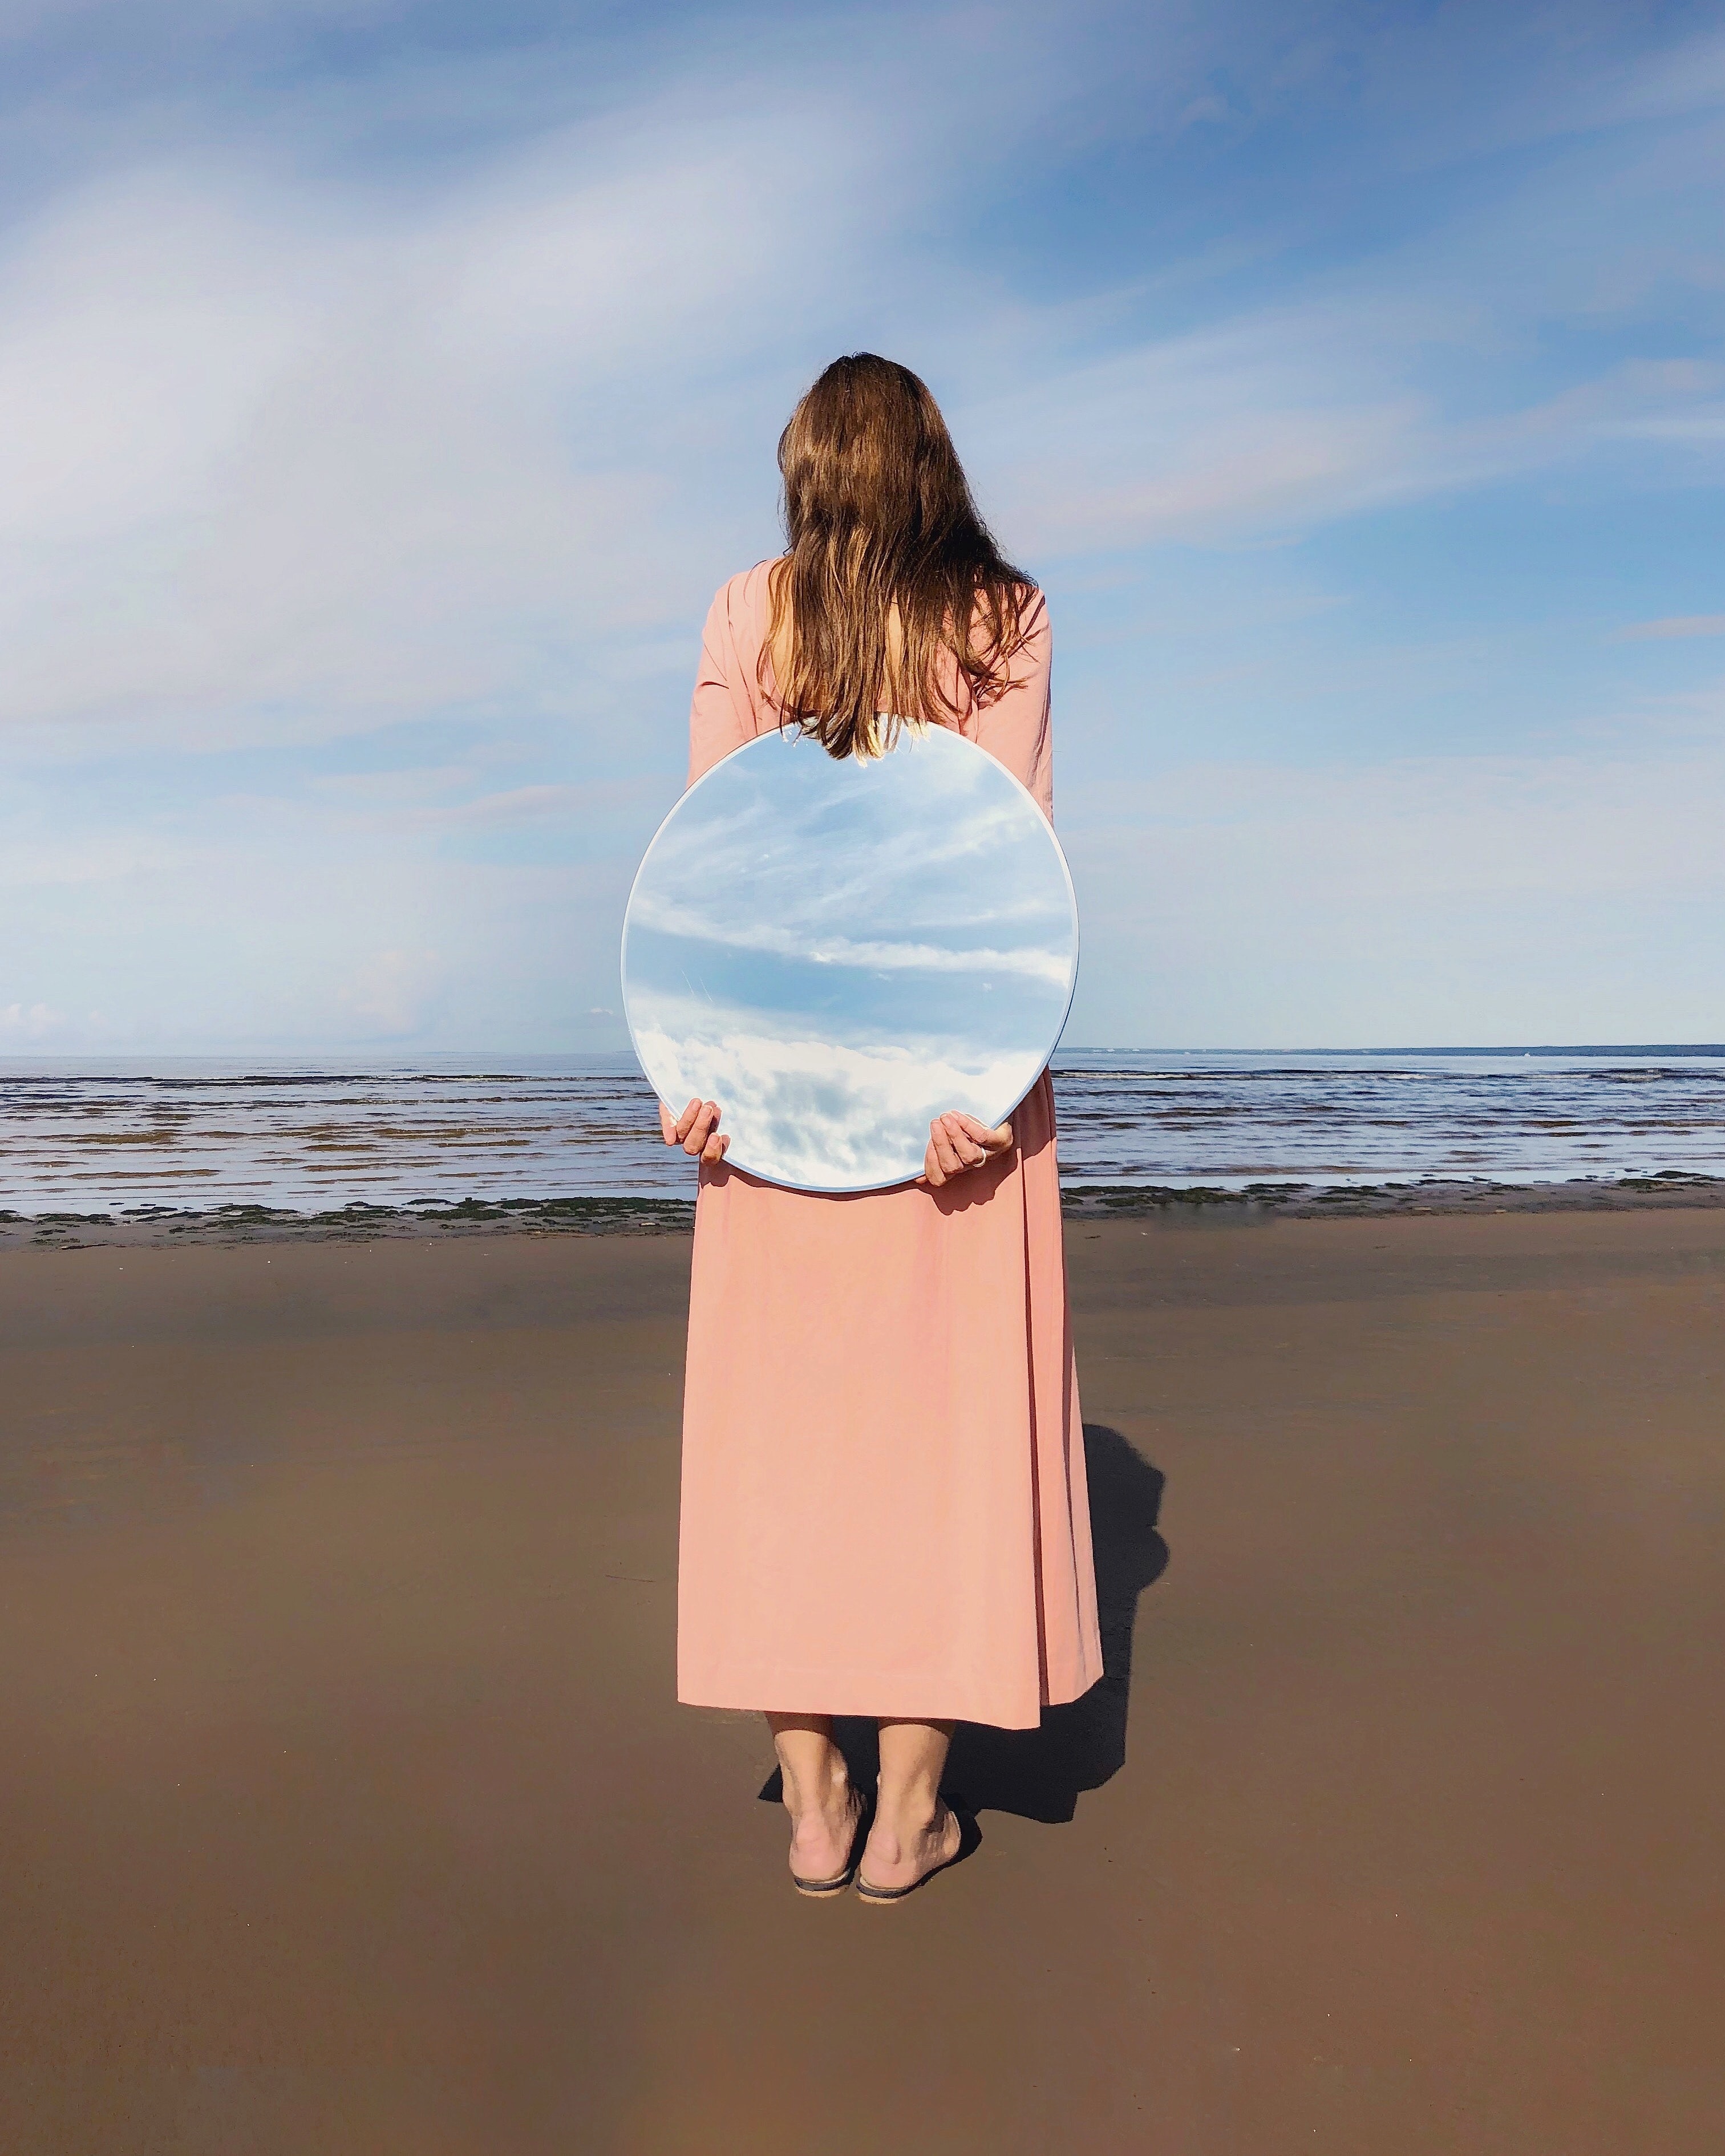
blue, white, clothing, pink, shoulder, sky, standing, beauty, sea, summer, dress, joint, fashion, ocean, beach, vacation, leg, photography, long hair, waist, photo shoot, pattern, human leg, trunk, knee